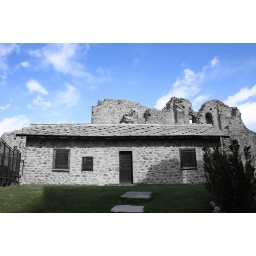
House in black & white